Race Betterment Foundation

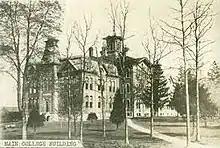
Battle Creek College main building, photo from the Twenty-first Annual Calendar of Battle Creek College, published in 1896.

The "Good Health" journal was funded by the Race Betterment Foundation. The journal was the official organ for many years of the foundation and at various times of other similar organizations. Its initial name was "Health Reformer", which started in 1866. Kellogg became the editor of the journal in 1874. He changed its name to "Good Health" in 1879, and served as its editor for 65 years until his death in 1943. After Kellogg's death, the editor was James Thomas Case, from August 1944 to August 1953. The "Good Health" journal had more than 20,000 subscribers and was published until 1955.